St. Gallen State Archive

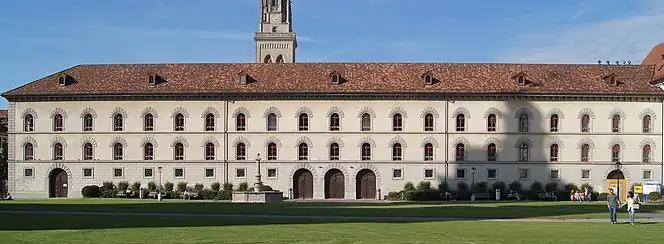

Originally built by Felix Wilhelm Kubly from 1838 to 1841 as an armoury, the north wing of the government building was in poor condition in the early 1970s. The Cantonal Council commissioned St. Gallen architect Ernest Brantschen (1922–1994) with a reconstruction project in 1970. The building was to serve as an archival and administrative complex in the future. Extensive renovations and the addition of new parts to the building were required for this. Since 1979, the State Archive, Abbey Archive and Cantonal Court have been based in this north wing, which is part of the Abbey District. Due to the increasing numbers of records and the inability to extend the building, two other buildings now house an external storage facility and other offices and workshops.